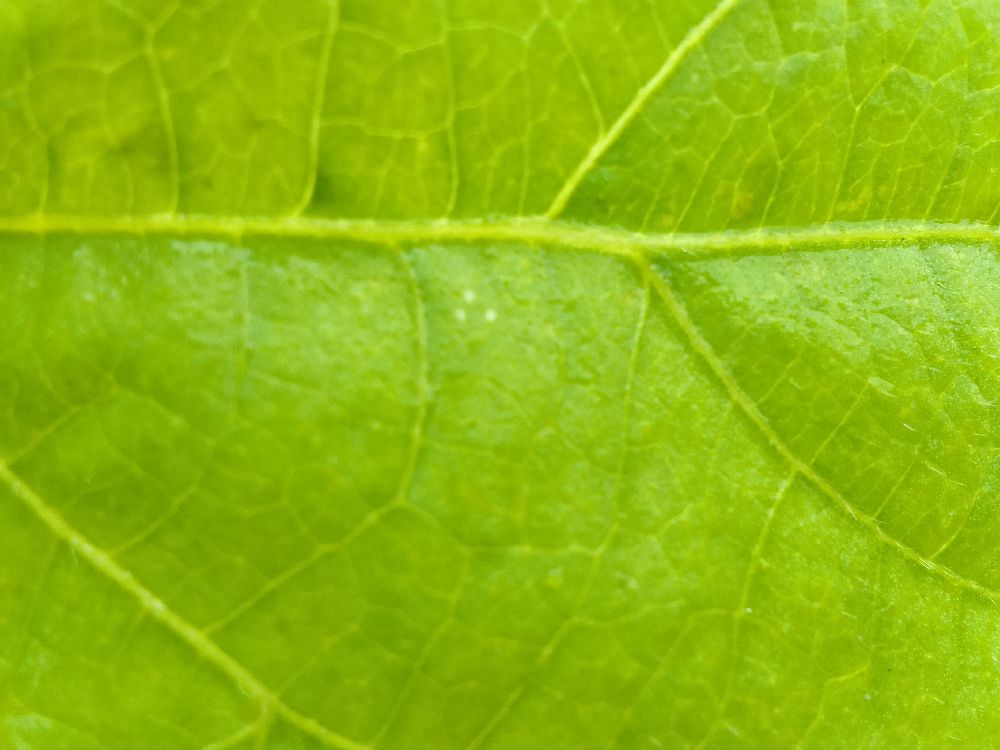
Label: healthy